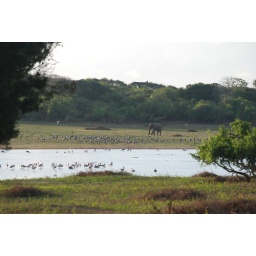
154a - A lake with pelicans and an elephant in the distance at Yala National Park